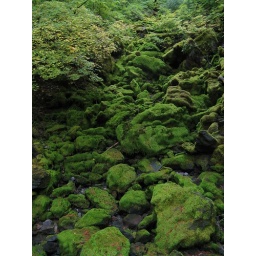
dress yourself in green